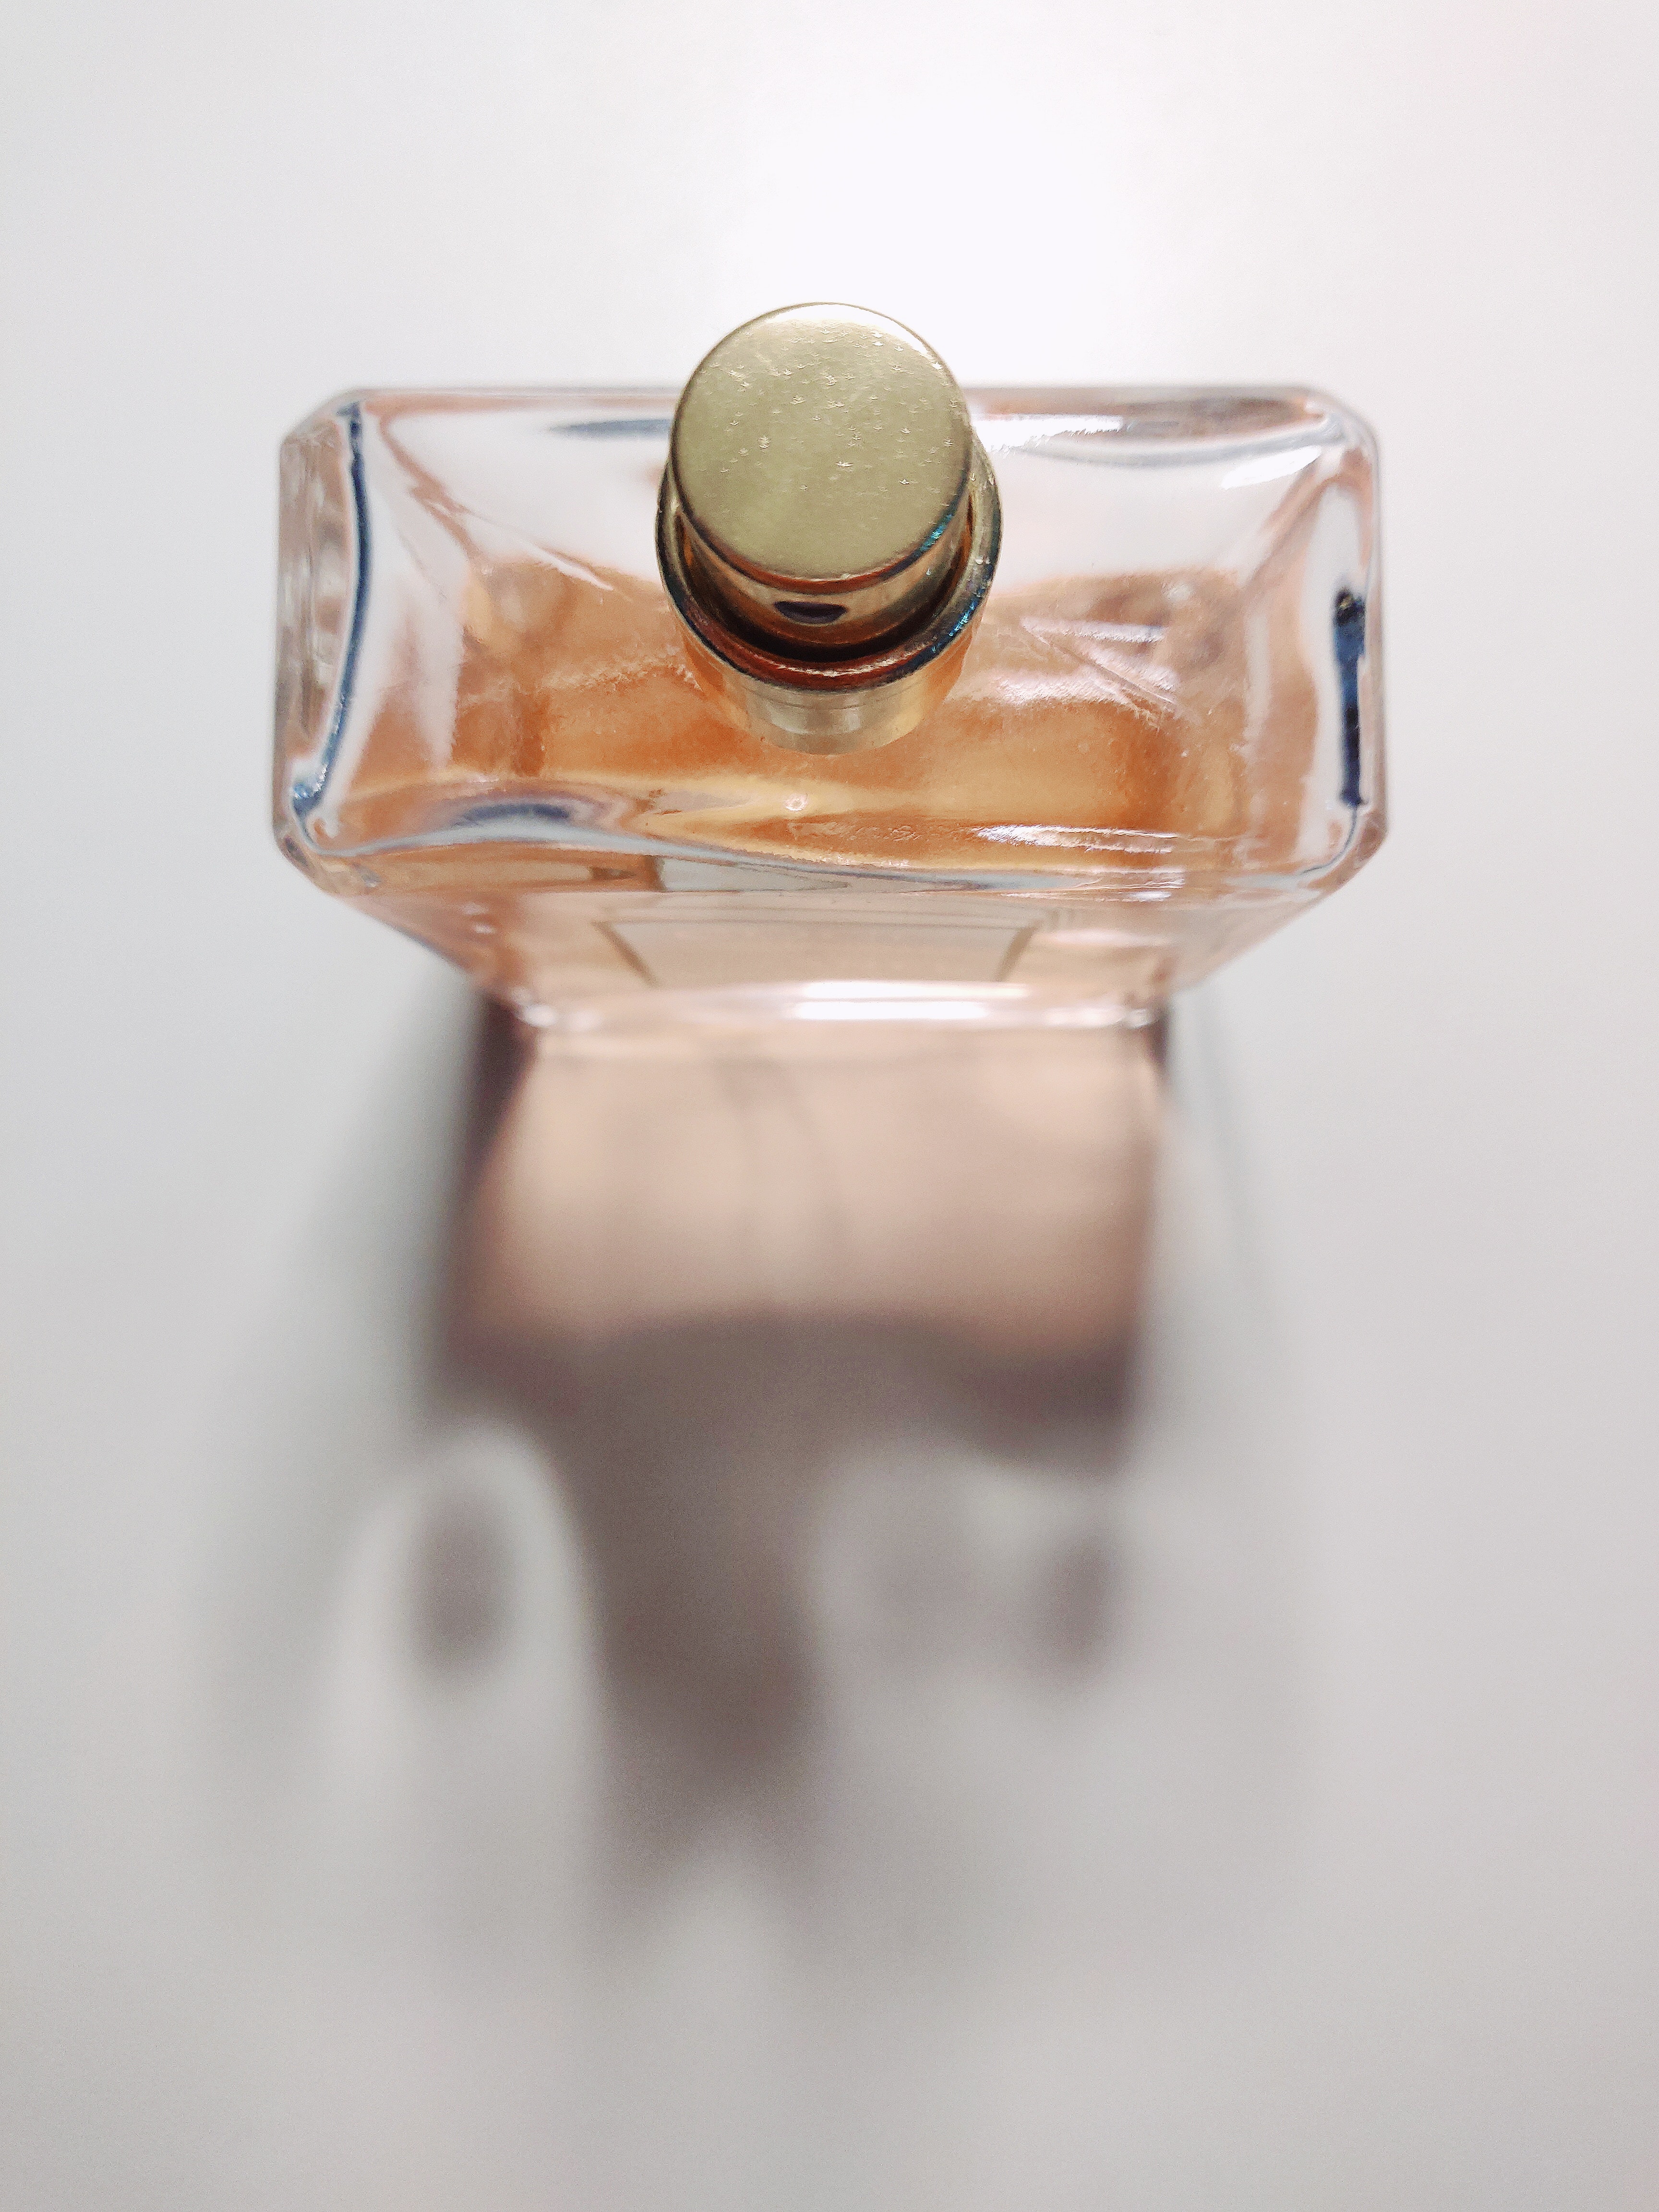
water, glass, liquid, fluid, metal